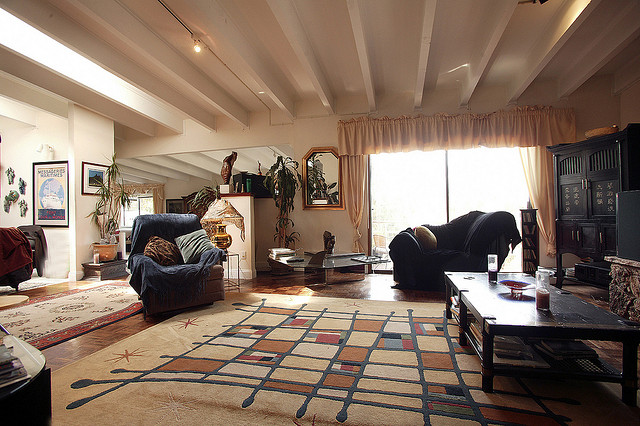
user: Given an image and a question. Answer the question in a short answer. Question: What shapes are in the rug? Short Answer:
assistant: square